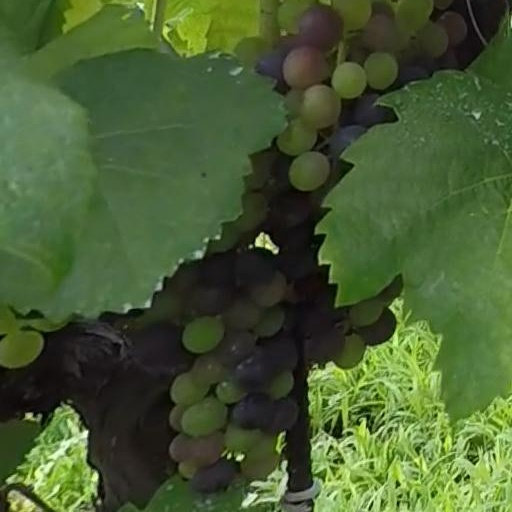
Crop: grape